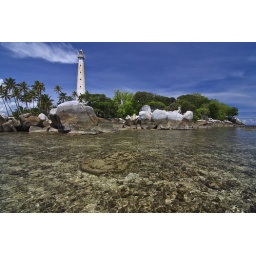
The lighthouse of Lengkuas Island is surrounded by large rocks, corals and very clear seawater Better View On Black